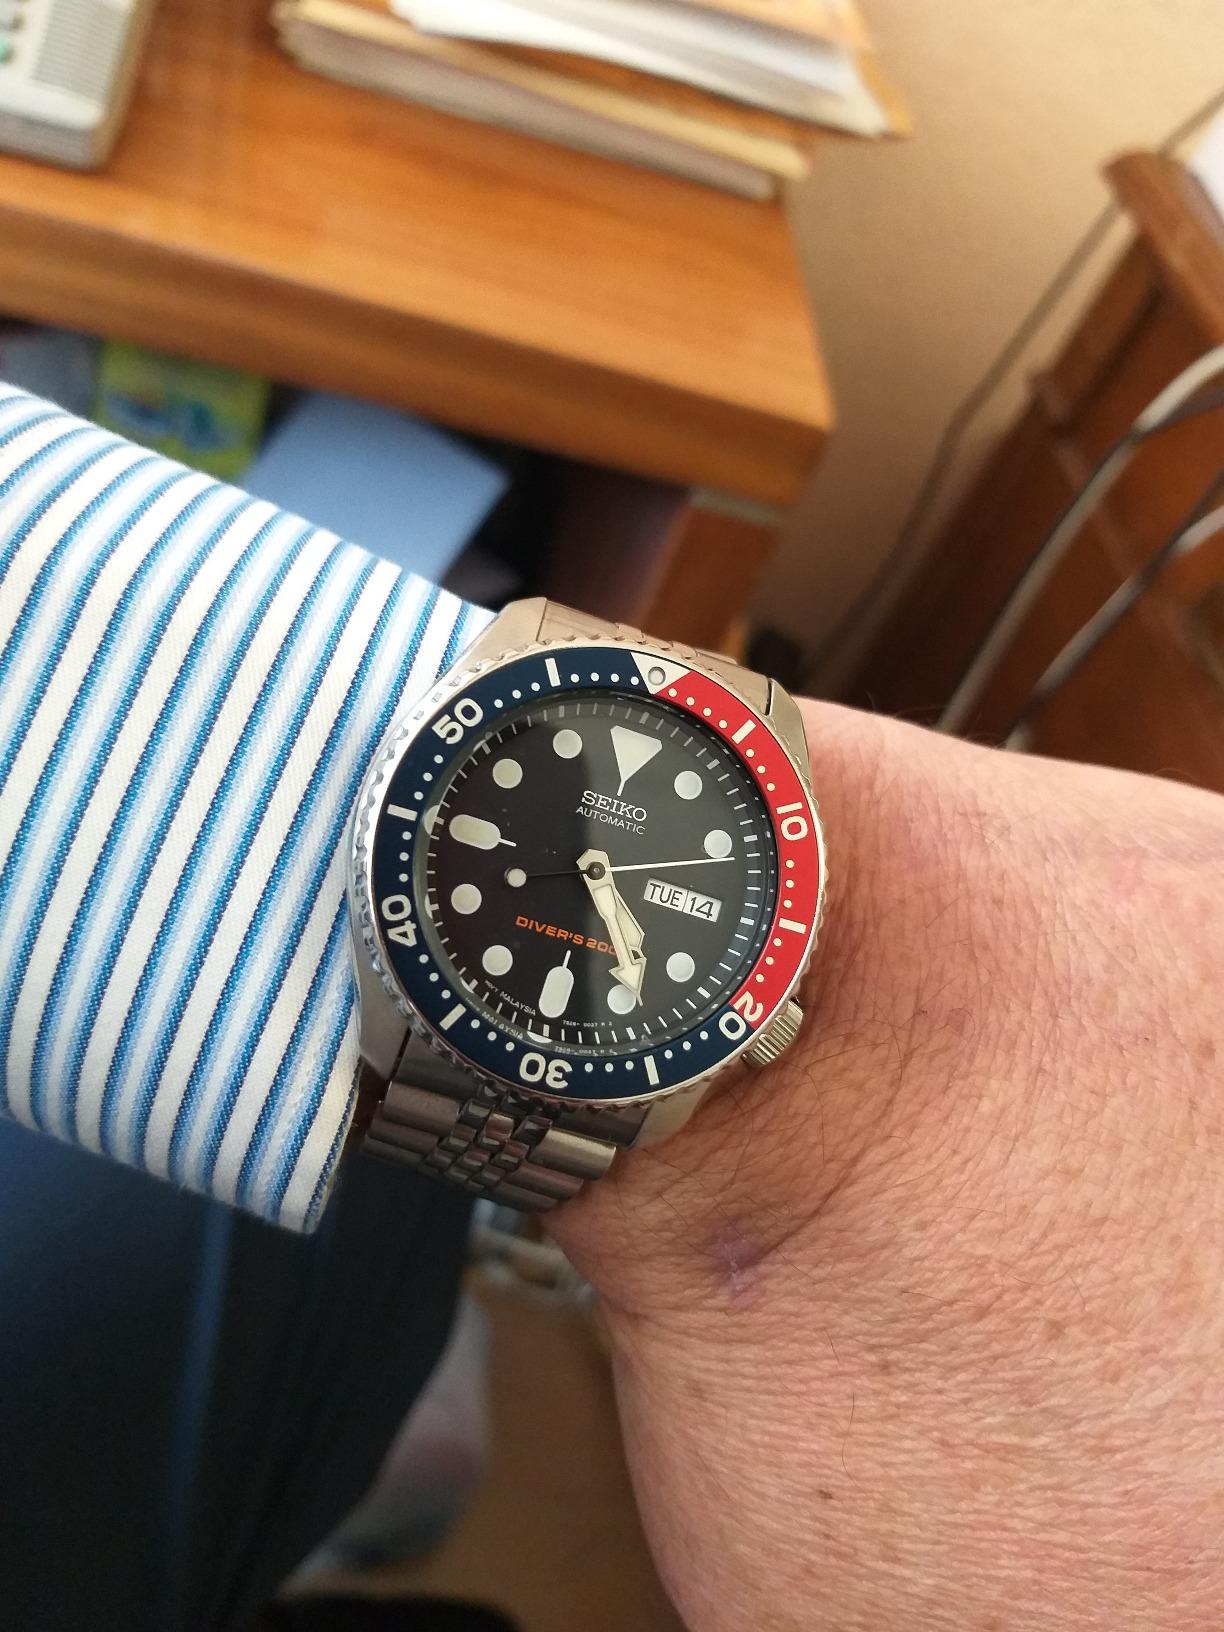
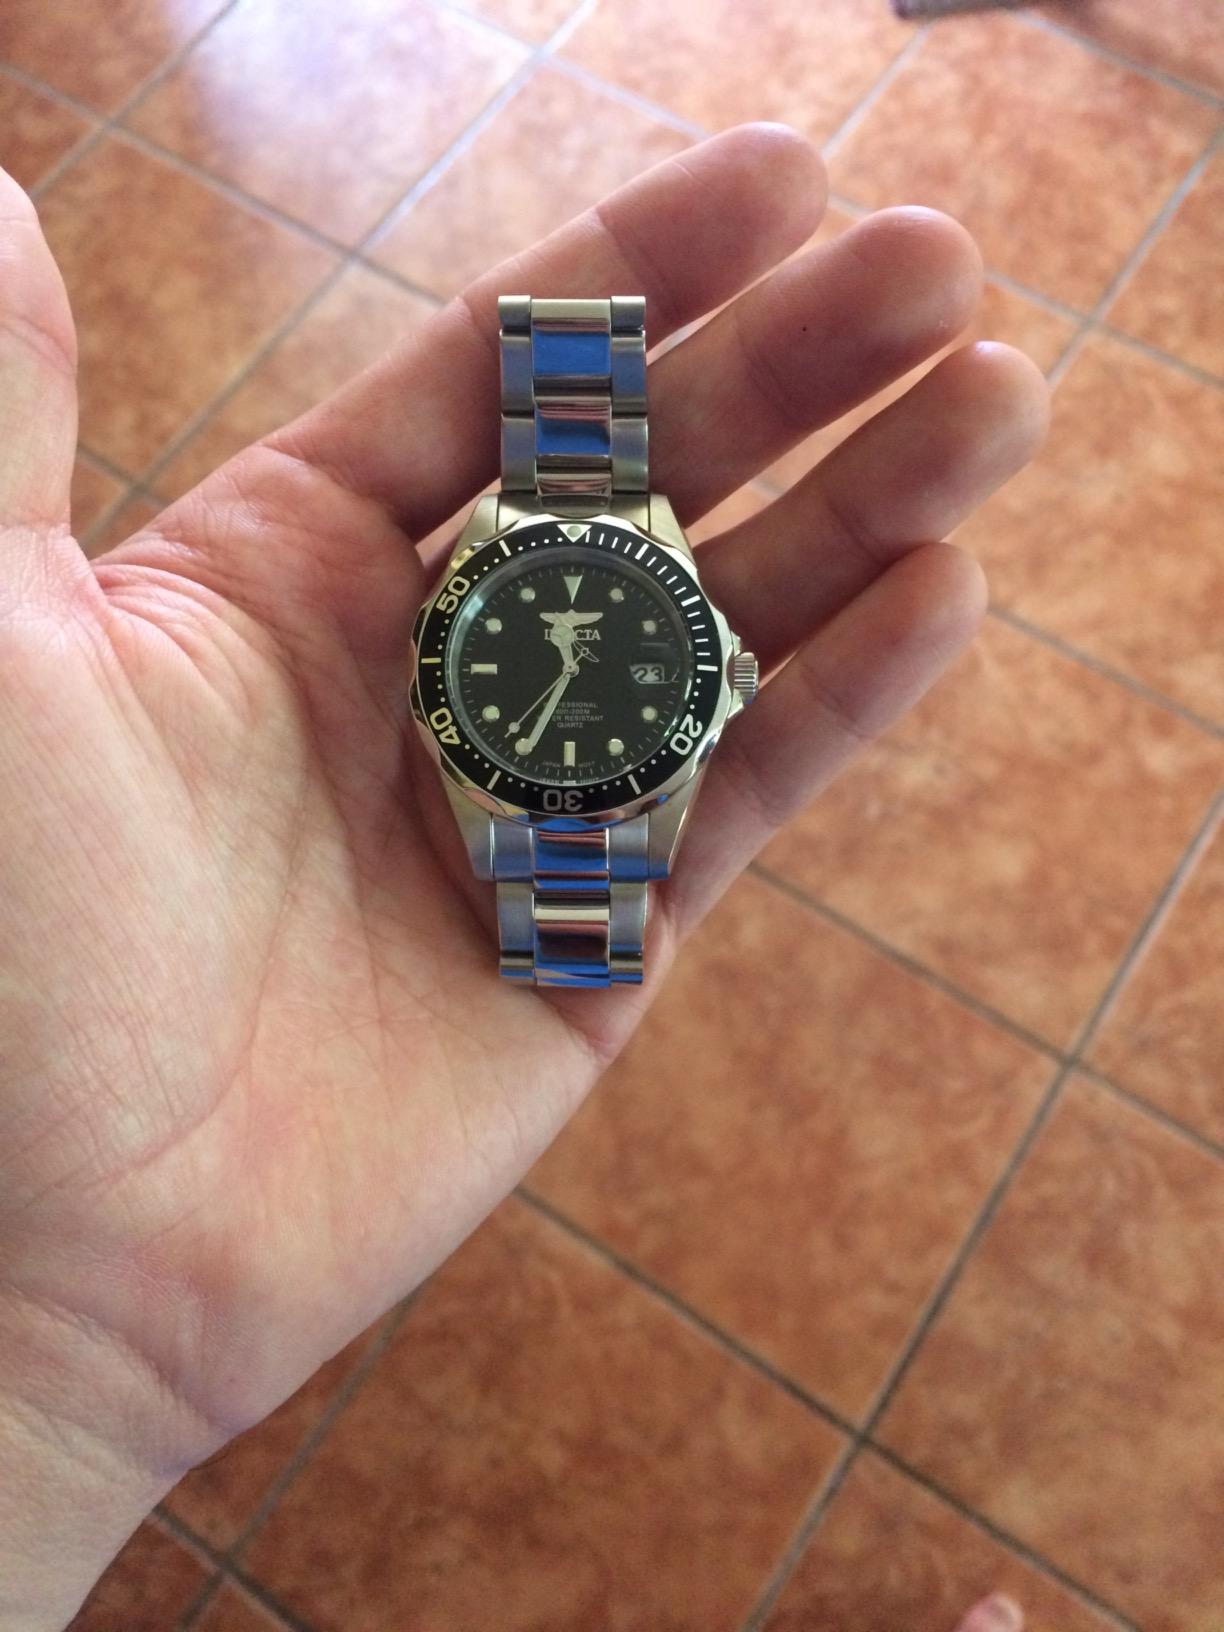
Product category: accessories_watch
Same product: no